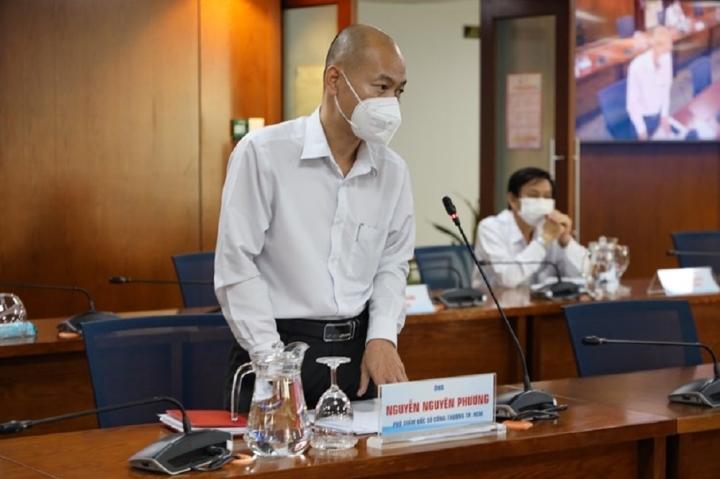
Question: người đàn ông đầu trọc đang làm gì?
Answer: đang đứng phát biểu